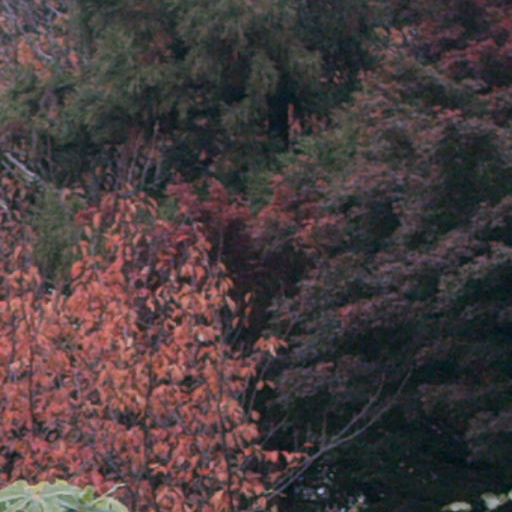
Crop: cassava